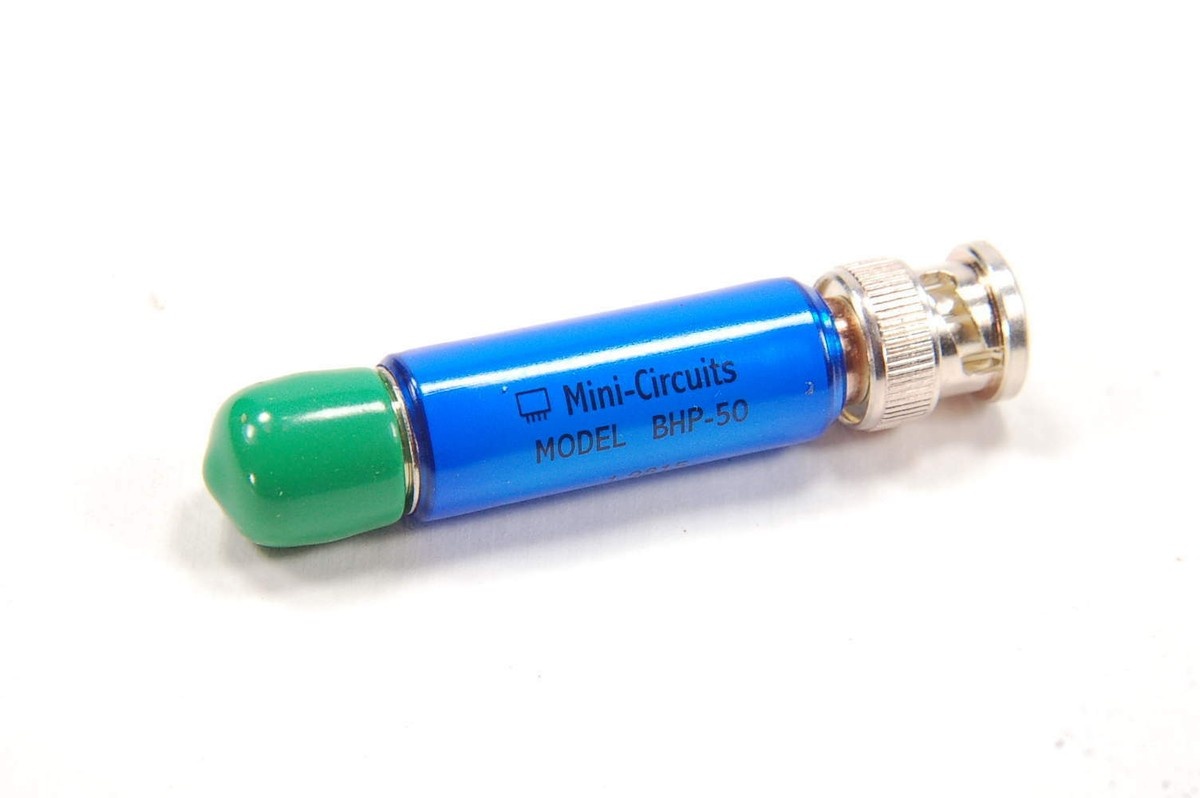
Mini Circuit Labs - BHP-50 Coaxial High Pass Filter, 41 to 800 HMhz, 50 Ohm. NEW
Brand: SPMX Solutions
📦 TIEMPOS DE ENVÍO Y ENTREGA Con el objetivo de garantizar que reciba siempre un producto de la más alta calidad, todos nuestros artículos son importados directamente desde nuestras bodegas principales en México y Estados Unidos. Algunas piezas pueden requerir despacho aduanero antes de su envío. ✅ Todos los costos de importación y envío a domicilio están incluidos en el precio. ⏱️ Tiempo estimado de entrega: • De 6 a 8 días hábiles (dependiendo de la zona postal), a partir de la confirmación del pago. • El 80 % de los envíos llega en aproximadamente 6 días hábiles. Utilizamos un rango máximo para evitar inconvenientes por posibles retrasos. 🛡️ GARANTÍA • Producto 100 % nuevo, en caja original de línea. • Garantía total: si no queda satisfecho, le reembolsamos el 100 % del dinero. 💼 PRECIOS ESPECIALES PARA EMPRESAS Y DISTRIBUIDORES Atendemos a empresas, distribuidores, contratistas, industrias, revendedores y brokers. Solicite su cotización personalizada: 🟢 WhatsApp | 📧 Correo ❓ PREGUNTAS FRECUENTES ¿Necesita más información sobre este producto? Haga clic en los botones "Cotización por WhatsApp" o "Cotización por correo" y con gusto le atenderemos. v1|224527952555|0
Category: Electronics > Circuit Boards & Components > Electronic Filters > High-Pass Filters